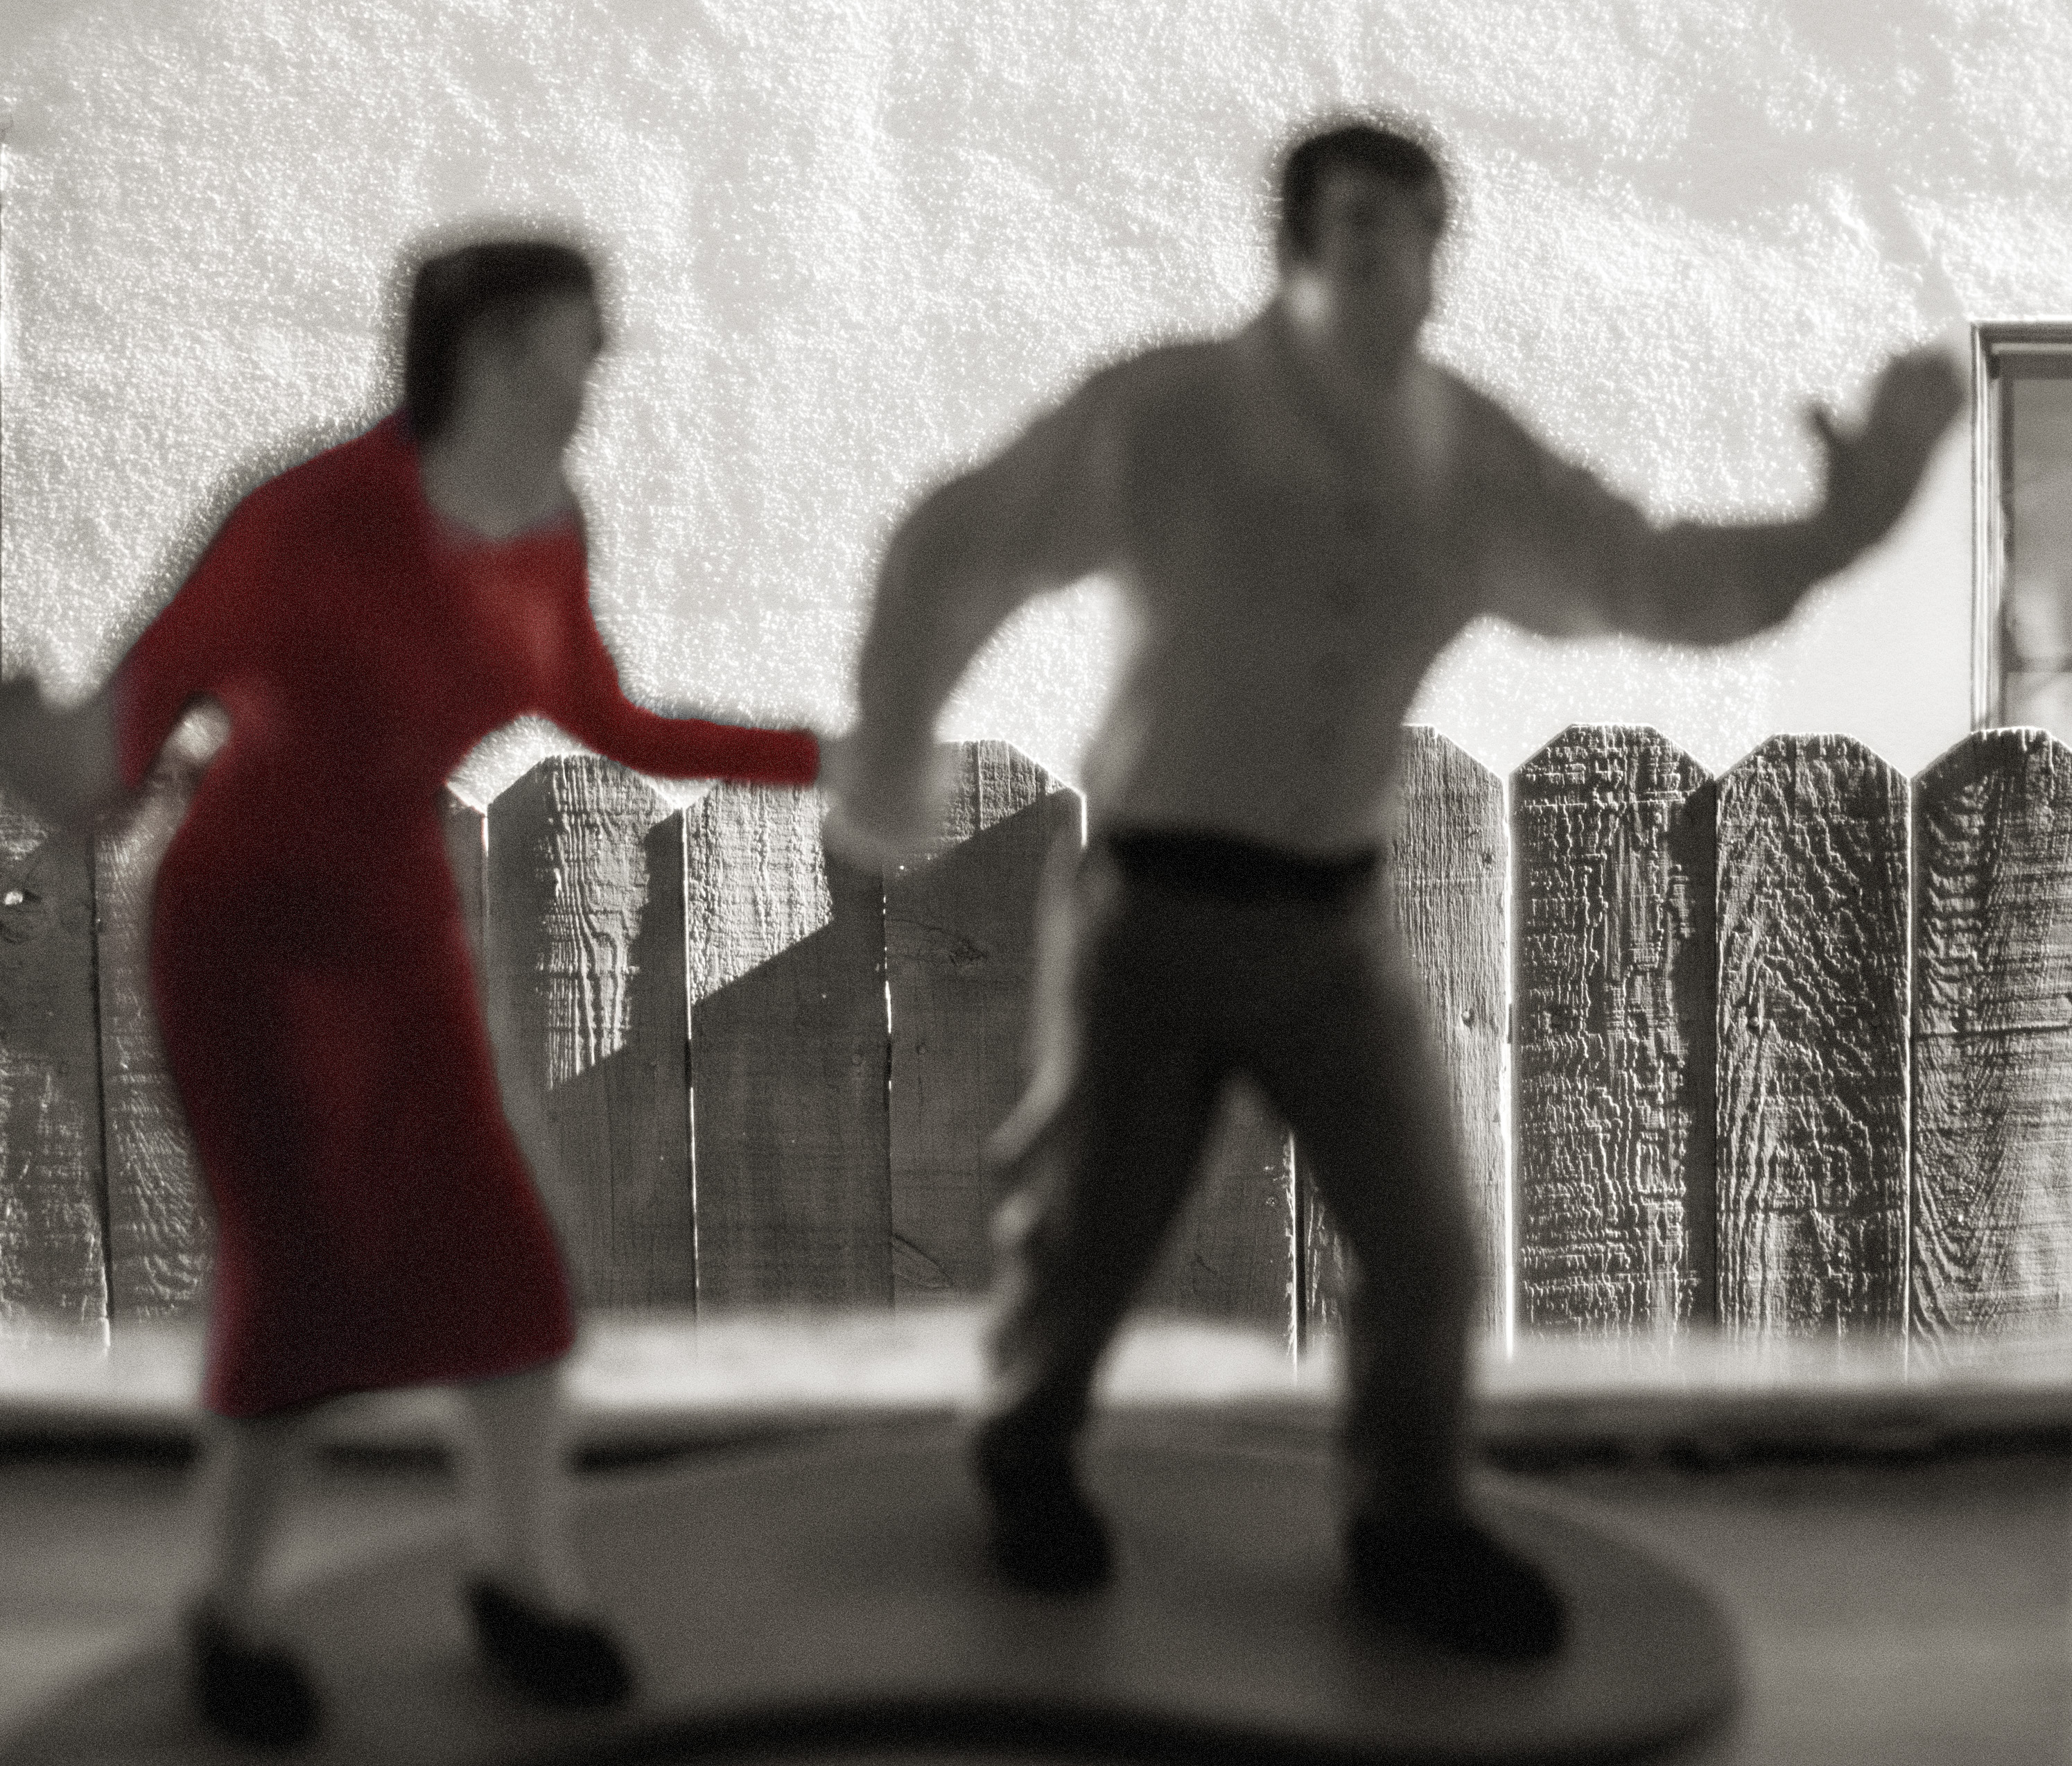
girl, woman, photography, black, muscle, performance art, photograph, image, save, rescue, reddress, human positions, physical fitness